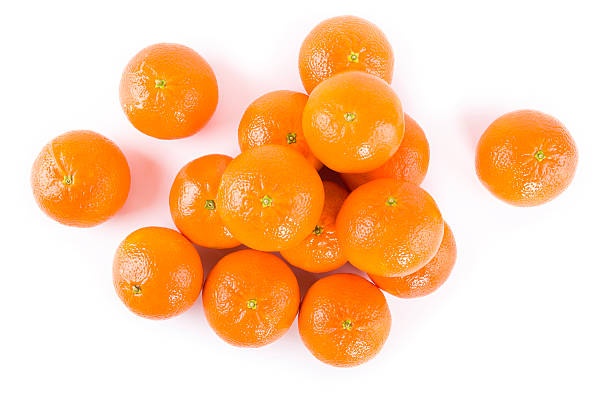
Label: mandarine